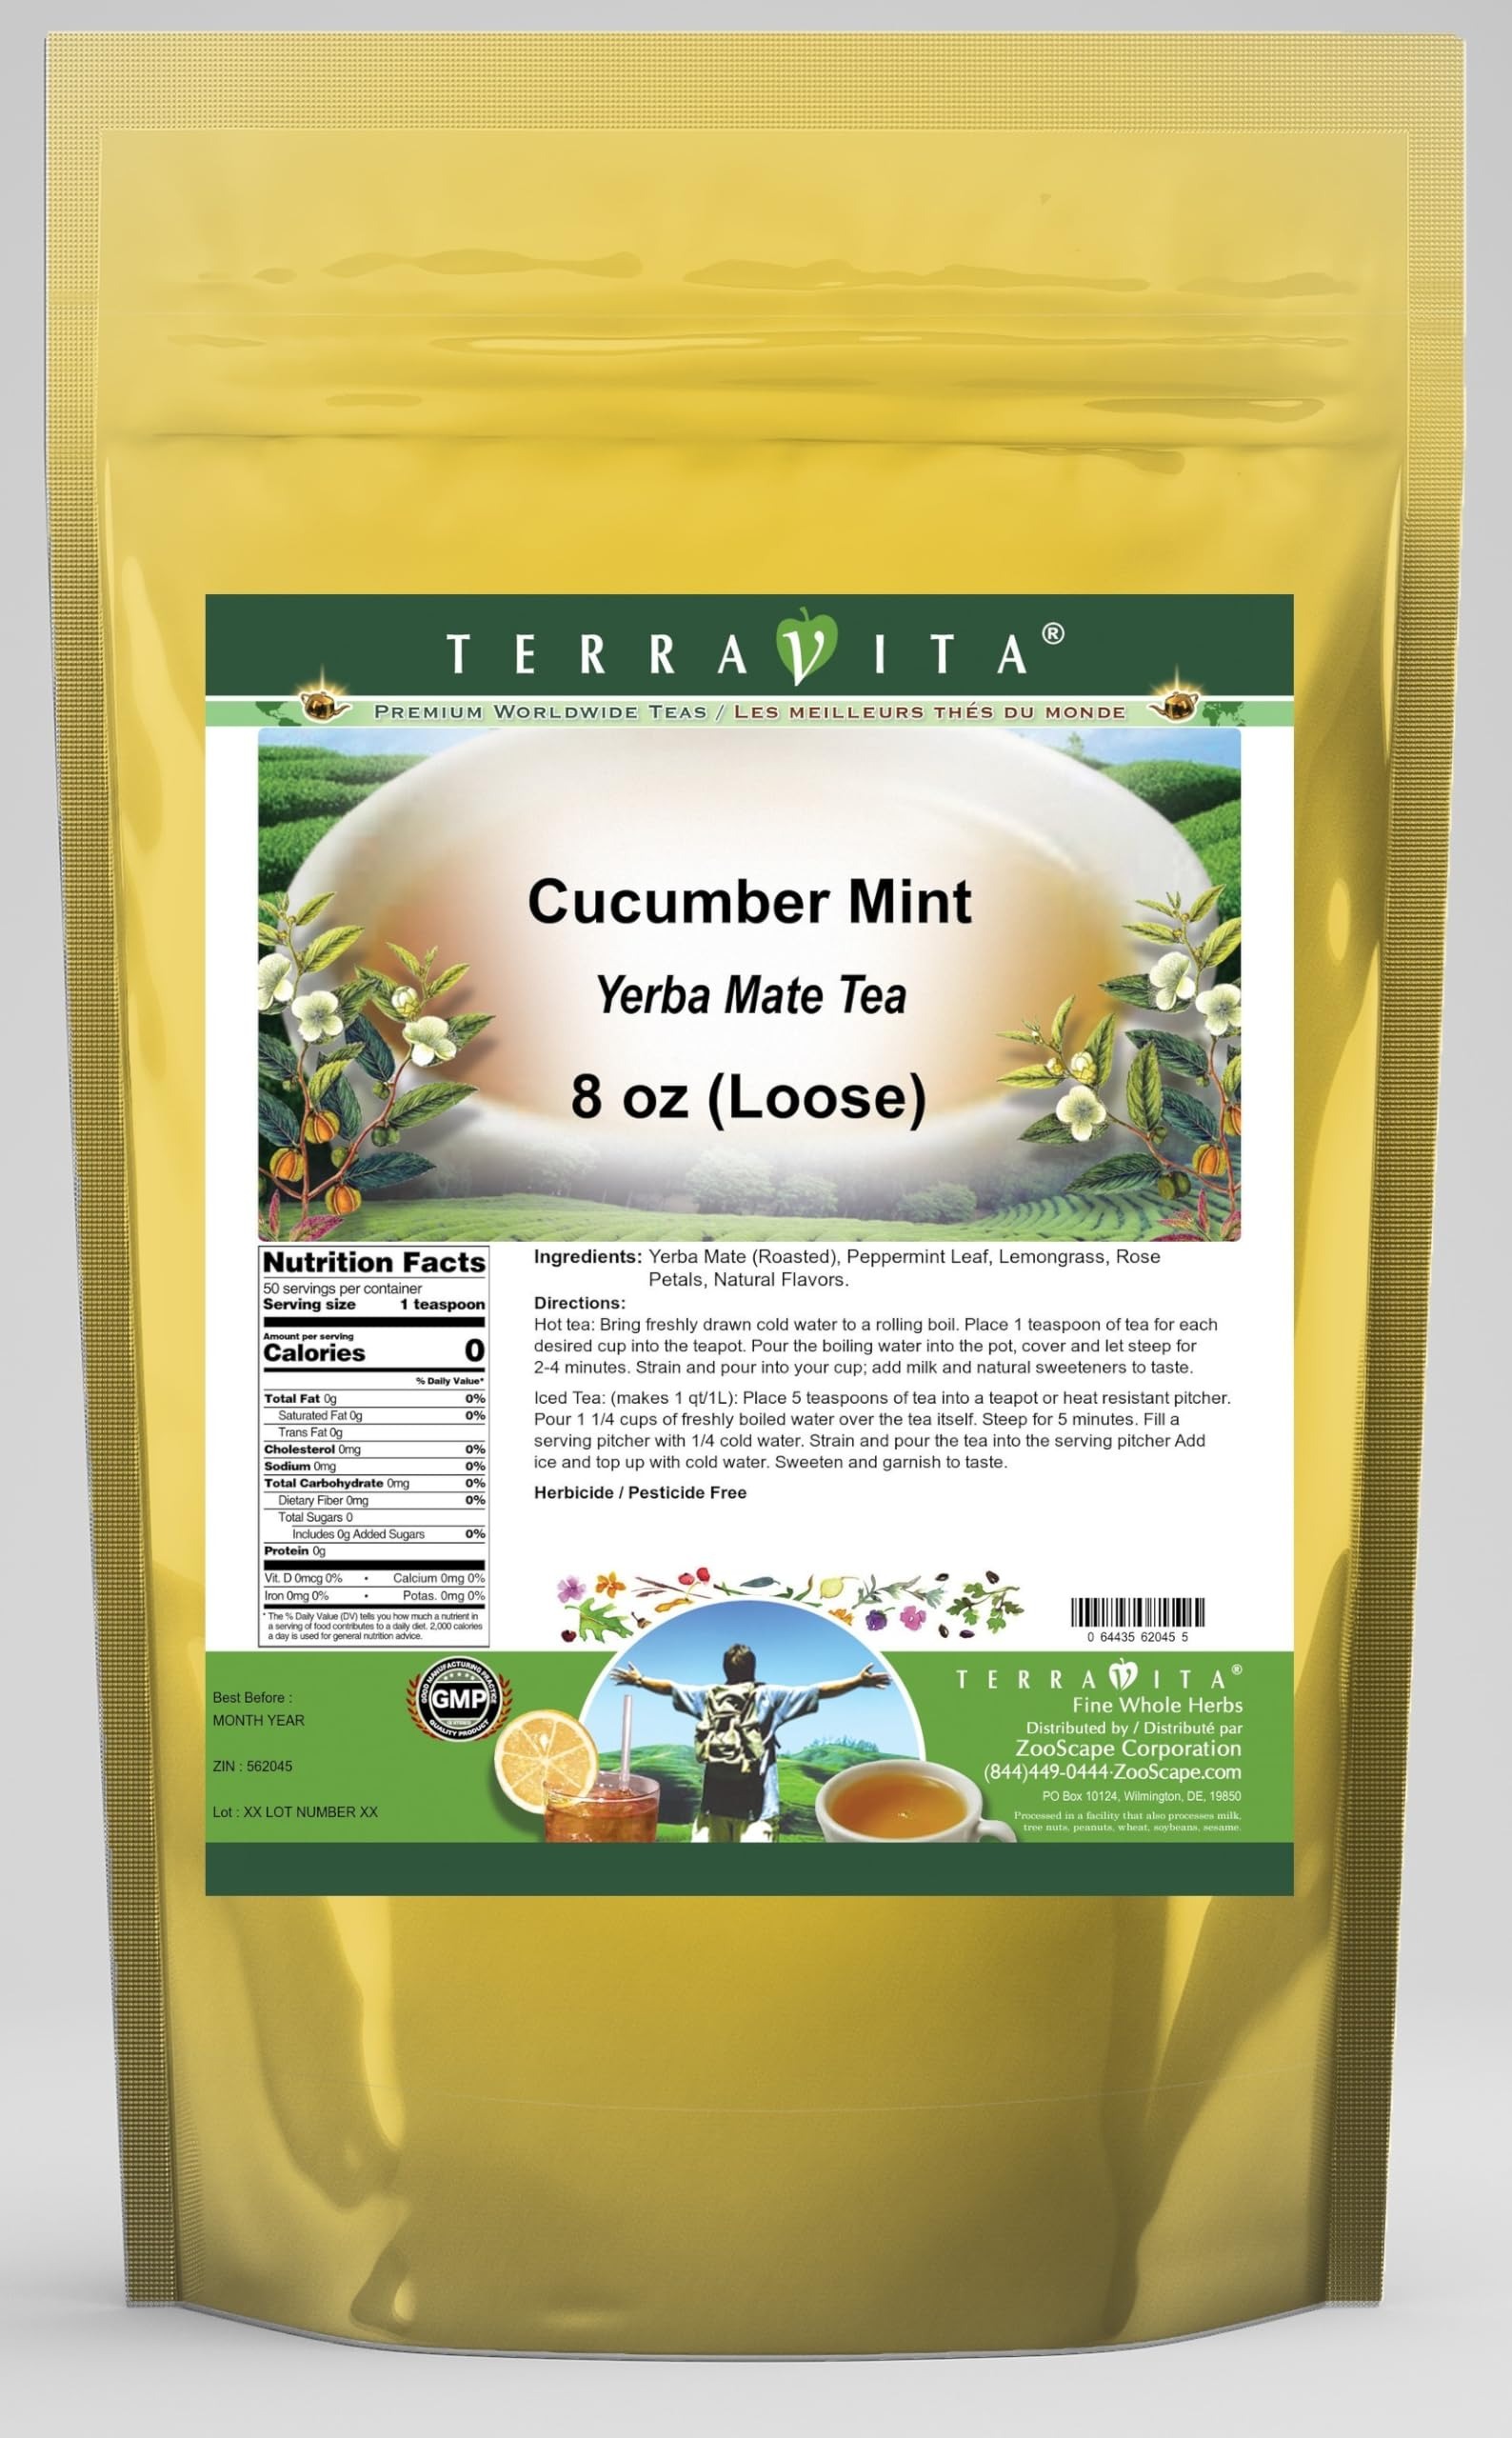
Item Name: Cucumber Mint Yerba Mate Tea (Loose) (8 oz, ZIN: 562045) - 2 Pack
Bullet Point 1: Our Cucumber Mint Yerba Mate tea is a scrumptuous all-natural flavored Yerba Mate coffee substitute with Peppermint Leaf, Lemongrass and Rose Petals that will refresh you with its terrific taste! You will enjoy the earthy and acidity-free Cucumber Mint aroma and flavor again and again! - Ingredients: Yerba Mate, Peppermint Leaf, Lemongrass, Rose Petals and Natural Cucumber Mint Flavor.
Bullet Point 2: No fillers.
Bullet Point 3: Manufacturer: TerraVita
Bullet Point 4: Size: 8 oz
Bullet Point 5: Loose Leaf Yerba Mate Tea - Packed in a convenient upright pouch!
Product Description: Our Cucumber Mint Yerba Mate tea is a scrumptuous all-natural flavored Yerba Mate coffee substitute with Peppermint Leaf, Lemongrass and Rose Petals that will refresh you with its terrific taste! You will enjoy the earthy and acidity-free Cucumber Mint aroma and flavor again and again! - Ingredients: Yerba Mate, Peppermint Leaf, Lemongrass, Rose Petals and Natural Cucumber Mint Flavor. - Hot tea brewing method: Bring freshly drawn cold water to a rolling boil. Place 1 teaspoon of tea for each desired cup into the teapot. Pour the boiling water into the pot, cover and let steep for 2-4 minutes. Strain and pour into your cup; add milk and natural sweeteners to taste. - Iced tea brewing method: (to make 1 liter/quart): Place 5 teaspoons of tea into a teapot or heat resistant pitcher. Pour 1 1/4 cups of freshly boiled water over the tea itself. Steep for 5 minutes. Fill a serving pitcher with 1/4 cold water. Strain and pour the tea into the serving pitcher Add ice and top up with cold water. Sweeten and garnish to taste. - TerraVita is an exclusive line of premium-quality, natural source products that use only the finest, purest and most potent ingredients found around the world. TerraVita is hallmarked by the highest possible standards of purity, potency, stability and freshness. All of our products are prepared with the highest elements of quality control, from raw materials through the entire manufacturing process, up to and including the moment that the bottles or bags are sealed for freshness and shipped out to you. Our highest possible standards are certified by independent laboratories and backed by our personal guarantee. - TerraVita exists to meet and ensure your family's health and wellness without the harmful effects of chemicals and health products. We strive to
Value: 16.0
Unit: Ounce

Price: 50.19